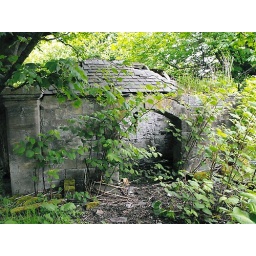
some ruined out building left from the mansion house that was situated near the loch